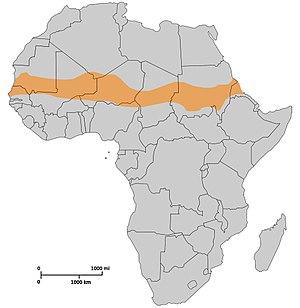
L'Agence panafricaine de la grande muraille verte est une agence interétatique, créée en 2010, sous l'égide de l'Union africaine et de la CEN-SAD, par les états sahélo sahariens pour gérer le projet de Grande muraille verte.